Battle of Chapultepec

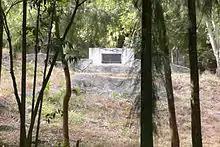
Plate and place where the remains of six Mexican soldiers were said to be found in Chapultepec in 1947

The efforts of the U.S. Marines in this battle and subsequent occupation of Mexico City are memorialized by the opening lines of the "Marines' Hymn", "From the Halls of Montezuma...".